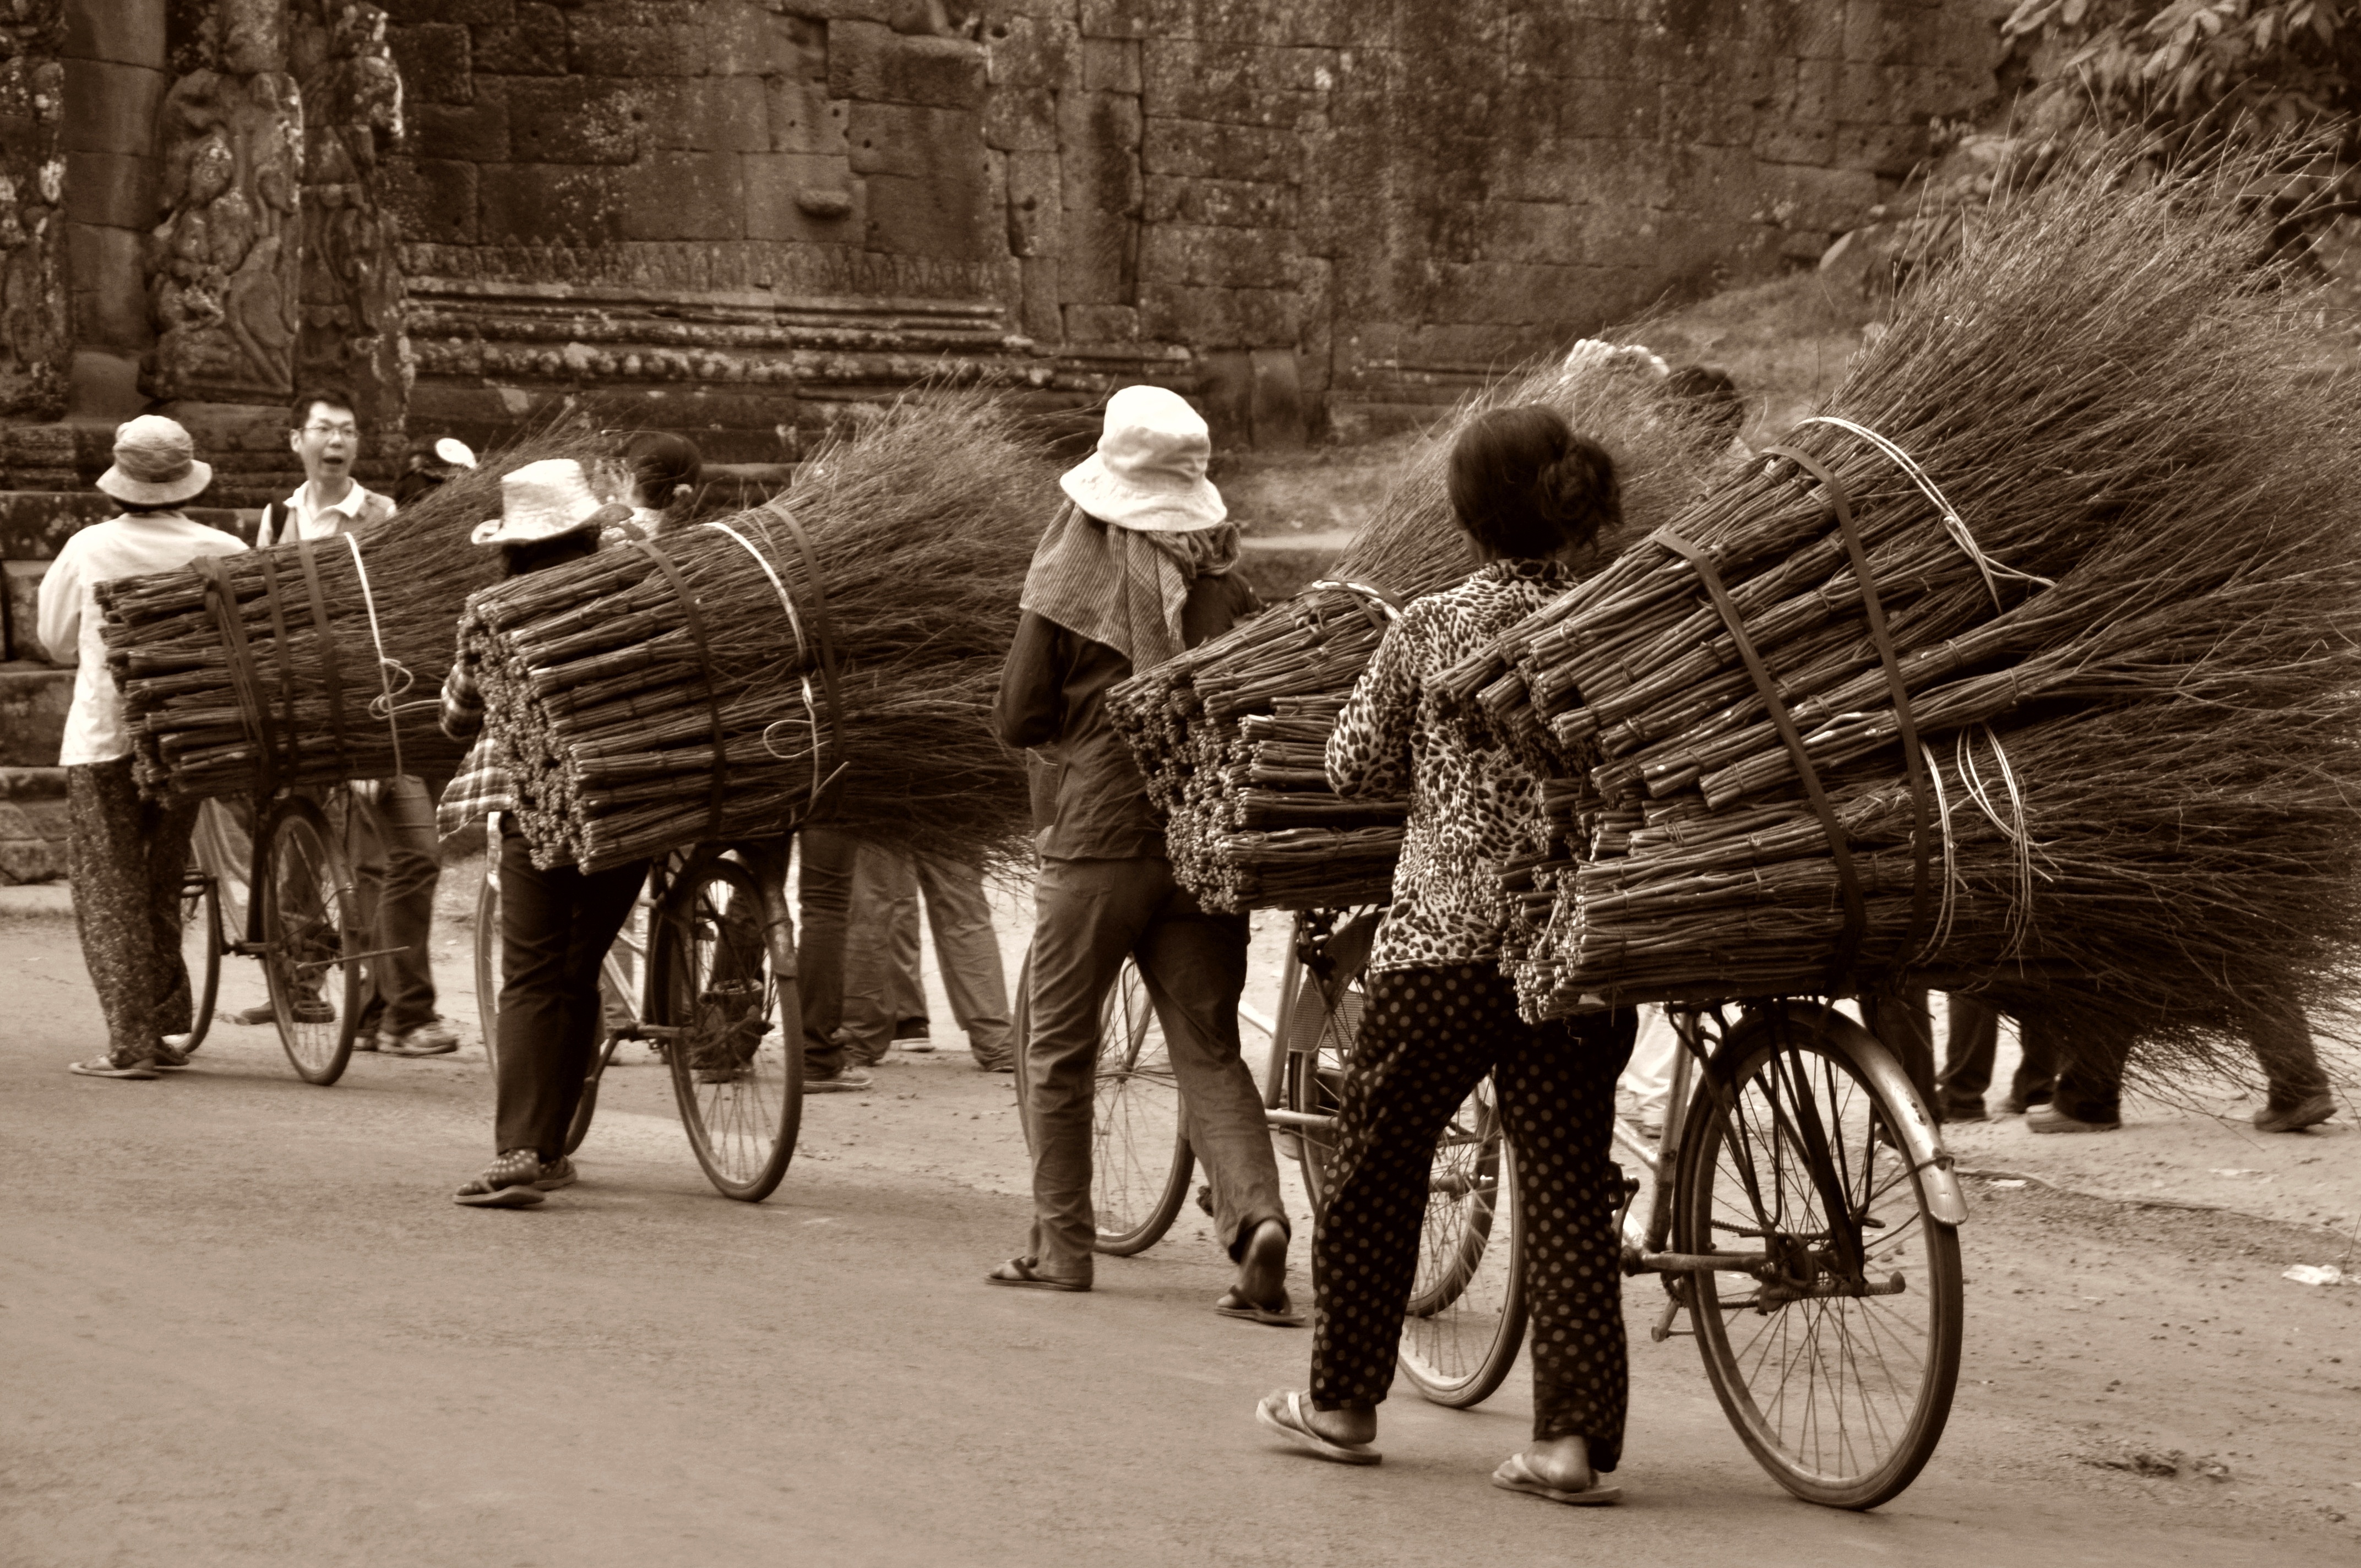
work, man, black and white, group, people, woman, road, street, cart, bicycle, bike, vehicle, asia, monochrome, carriage, broom, wear, adult, bundle, pack animal, horse like mammal, horse and buggy, transportation system